Congo Square

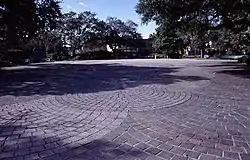
Congo Square

Congo Square is an open space, now within Louis Armstrong Park, which is located in the Tremé neighborhood of New Orleans, Louisiana, just across Rampart Street north of the French Quarter. The square is famous for its influence on the history of African American music, especially jazz.